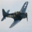
Label: airplane